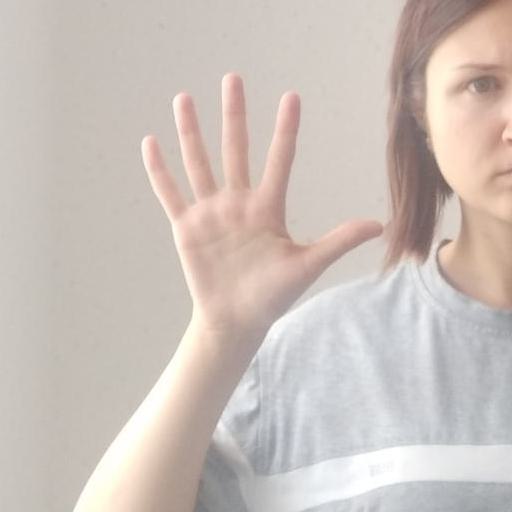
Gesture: palm